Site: brandenburg
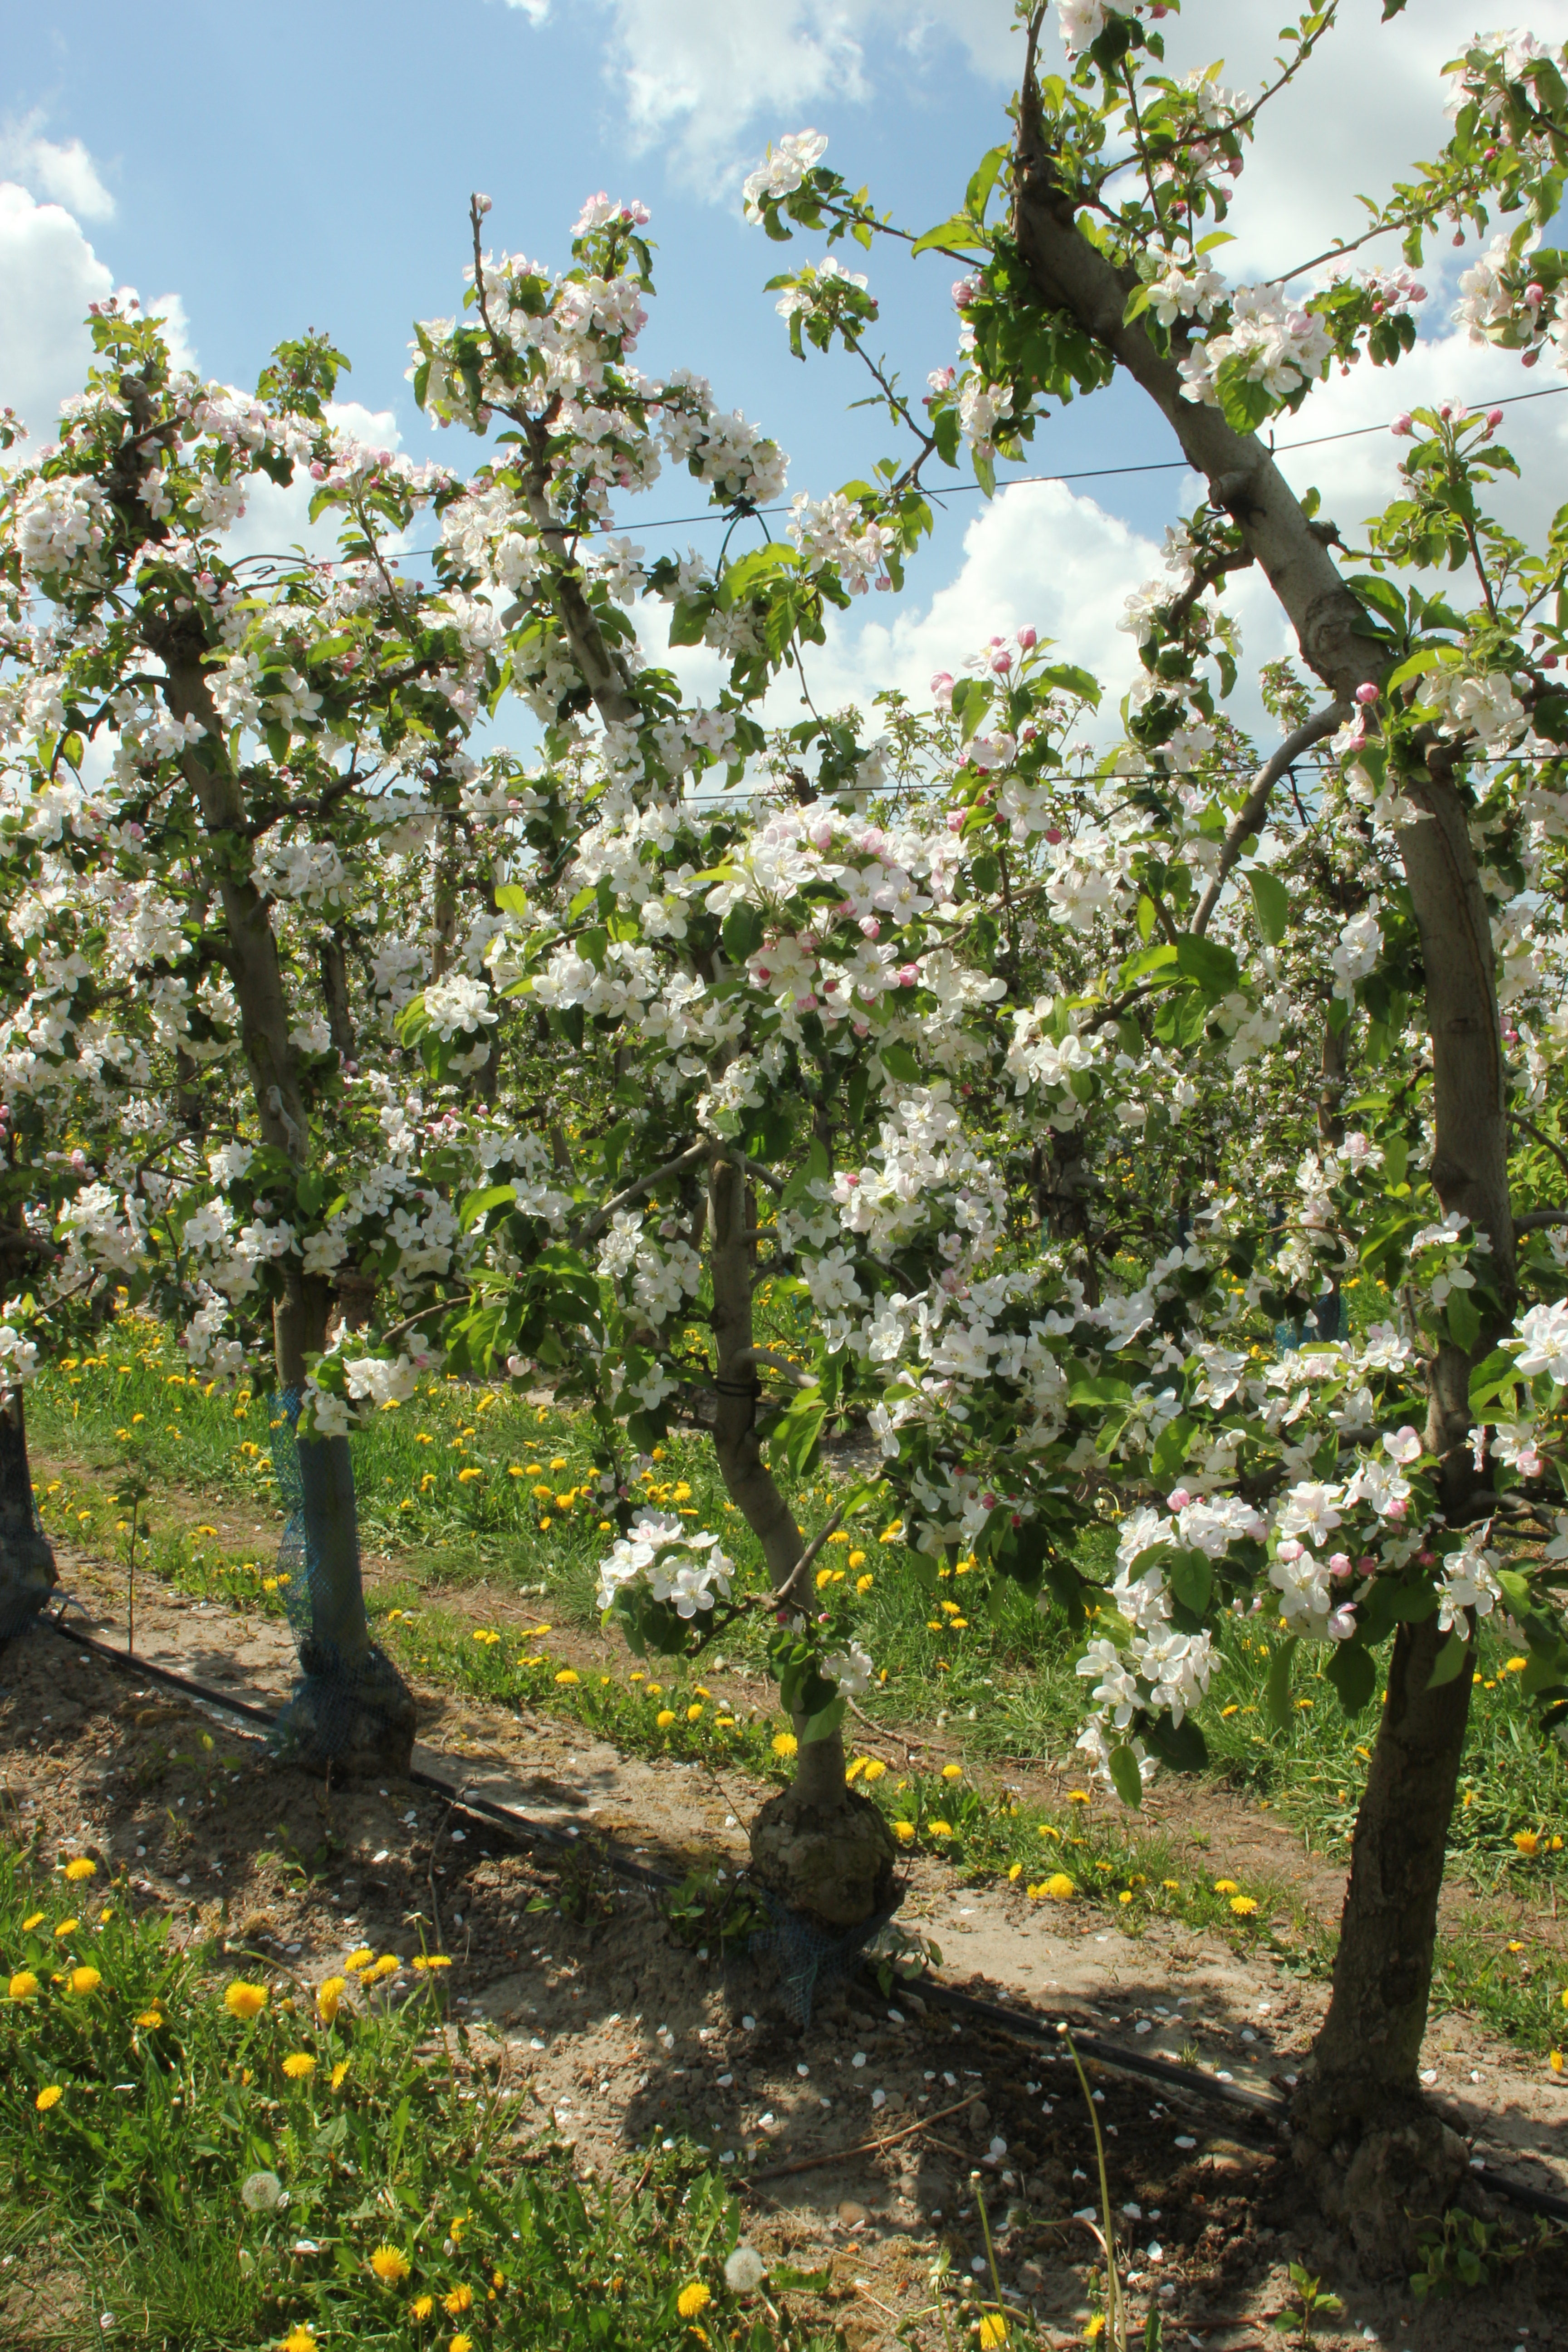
Growth stage (BBCH 65): Flowering